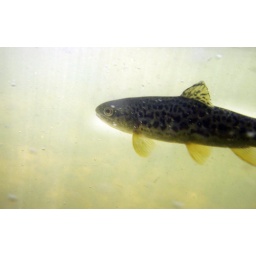
tiger trout under teh water